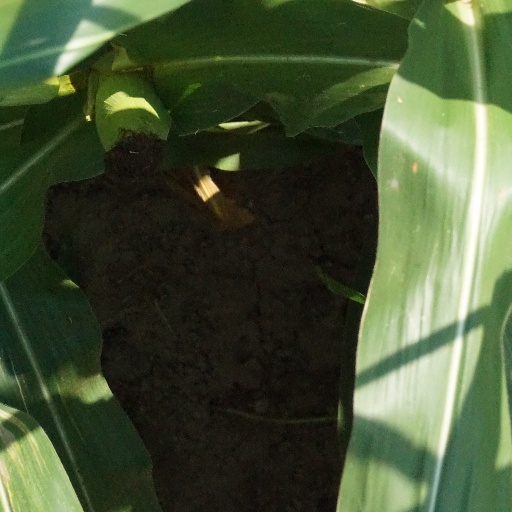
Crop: maize; corn